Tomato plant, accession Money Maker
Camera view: vertical (180 deg); turntable rotation: 330 degrees
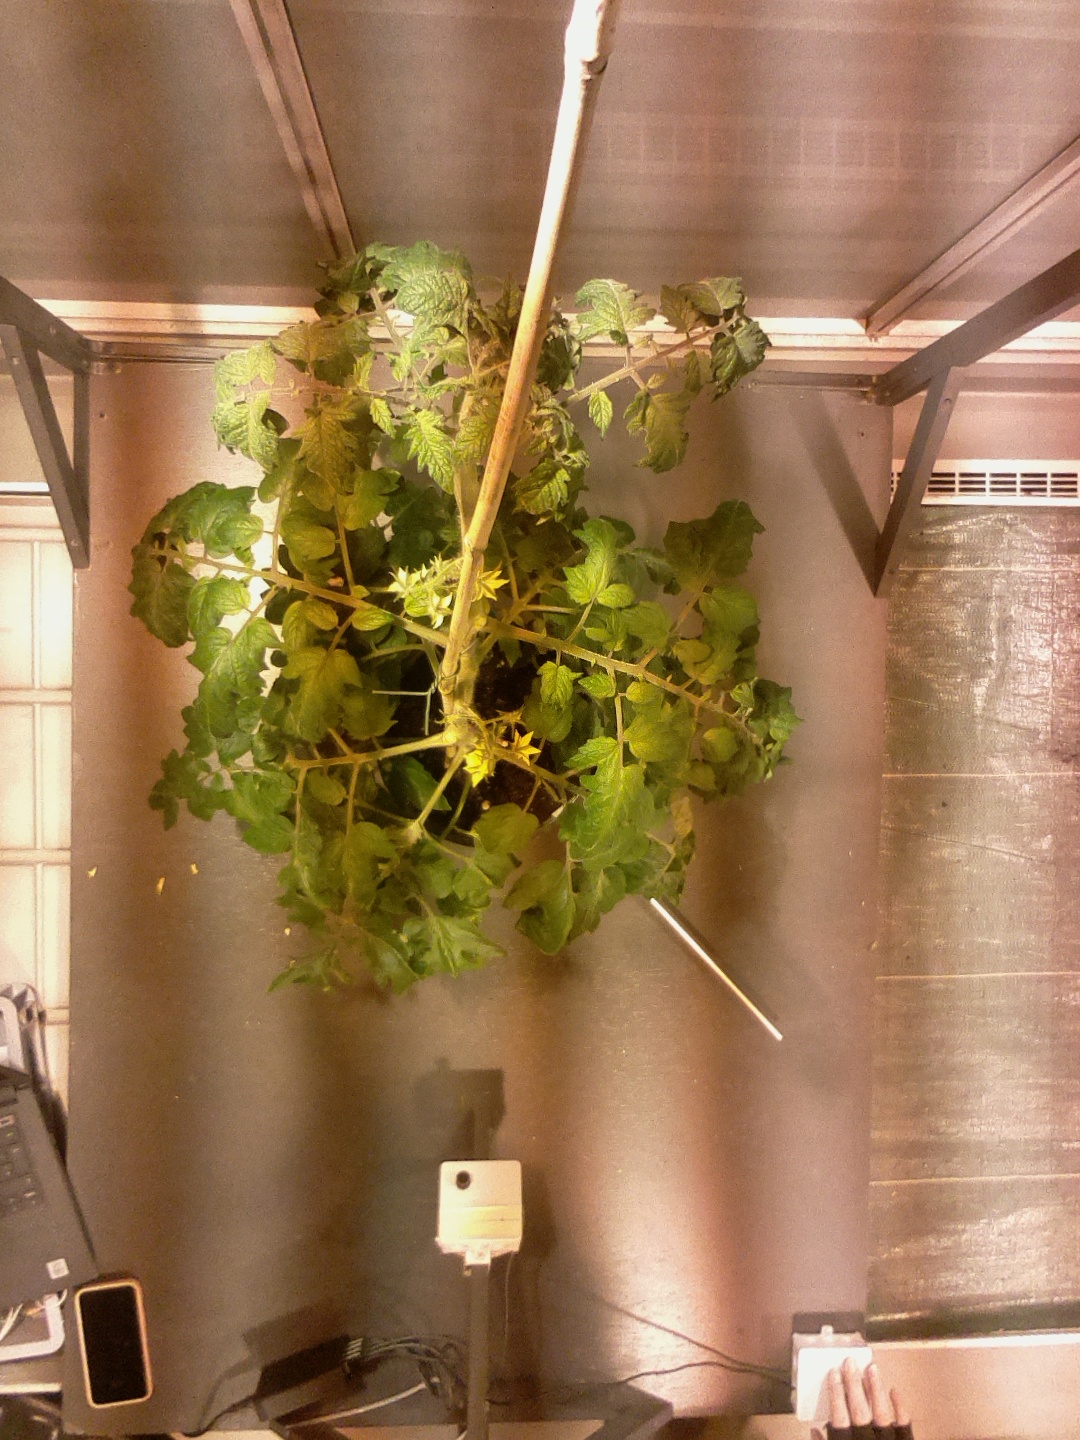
BBCH growth stage 68: Full flowering, 80%-90% of flowers open, more petals falling